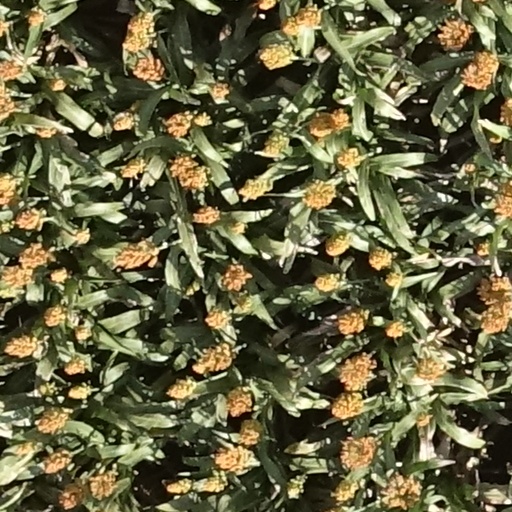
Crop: sorghum